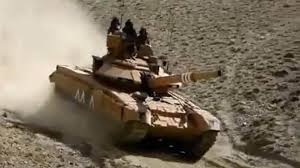
Label: Tank